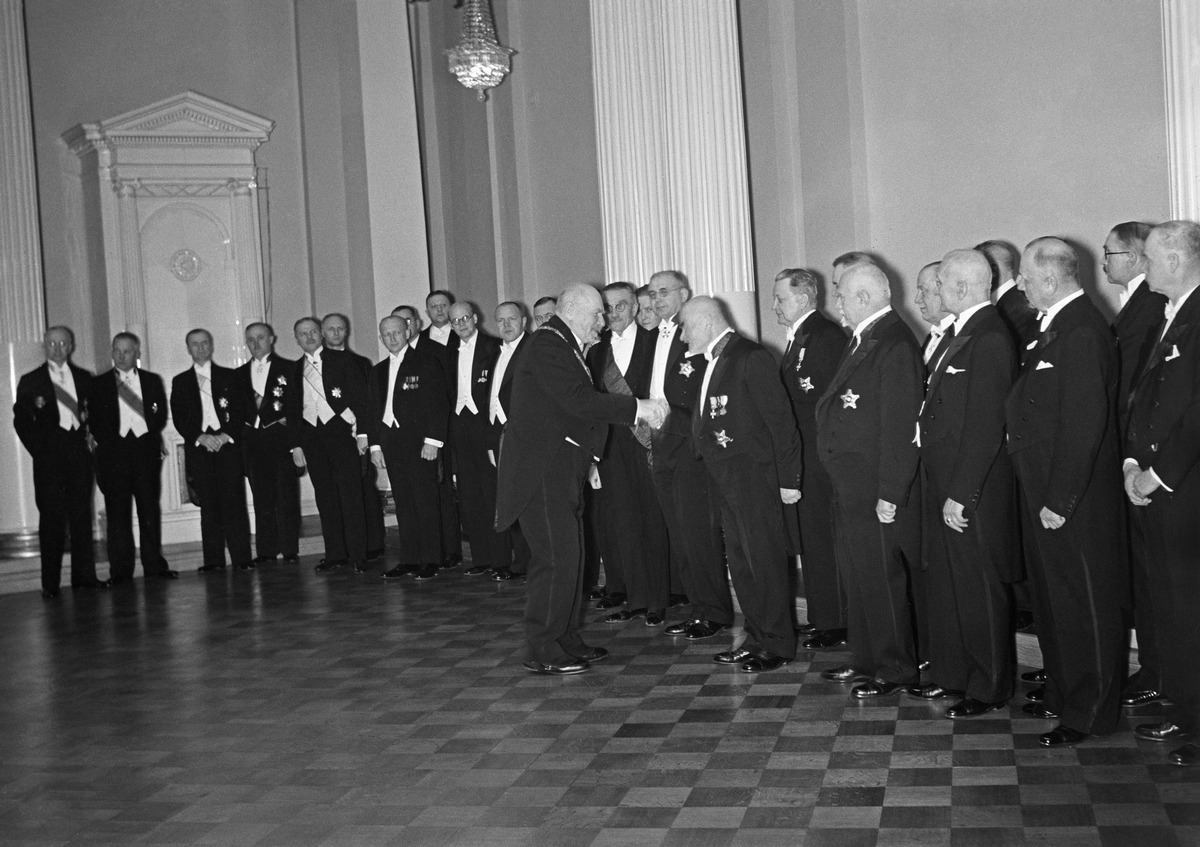
Presidentti P. E. Svinhufvudin toimikausi päättyy
President P. E. Svinhufvuds mandatperiod utlöper; President P. E. Svinhufvud's term ends
sisällön kuvaus: Presidentti Svinhufvudin toimikausi päättyy.  Hallitus ja korkein oikeus hyvästelevät presidentti Svinhufvudin. sisällön kuvaus: President Svinhufvud's term ends. The Government and the Supreme Court bid farewell of president Svinhufvud. innehållsbeskrivning: President Svinhufvuds mandatperiod utlöper. Regeringen och högsta domstolen tar farväl av president Svinhufvud.
Kuvaaja: Sundström, Hugo, kuvaaja
Vuosi: 1937
Paikka: Suomi, Uusimaa, Helsinki
Aiheet: Kallio, Kyösti; Svinhufvud, Pehr Evind; HBL; presidentit; presidents; politics; presidenter; politik